Alamo Mission

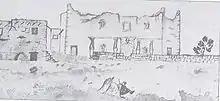
This is one of the first drawings depicting the Misión San Antonio de Valero. It was created in 1838 by Mary Maverick and shows statues within the niches.

Up to 30 adobe or mud buildings were constructed to serve as workrooms, storerooms, and homes for the Indian residents. As the nearby presidio was perpetually understaffed, the mission was built to withstand attacks by Apache and Comanche raiders. In 1745, 100 mission Indians successfully drove off a band of 300 Apaches which had surrounded the presidio. Their actions saved the presidio, the mission, and likely the town from destruction. Walls were erected around the Indian homes in 1758, likely in response to a massacre at the Mission Santa Cruz de San Sabá. The convent and church were not fully enclosed within the high walls. The walls were built thick and enclosed an area long (north-south) and wide (east-west). For additional protection, a turret housing three cannon was added near the main gate in 1762. By 1793, an additional one-pounder cannon had been placed on a rampart near the convent.